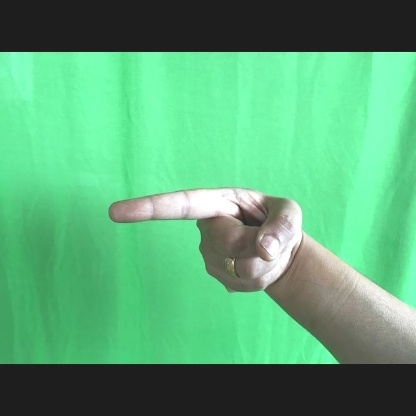
Mudra: Suchi